Blue in culture

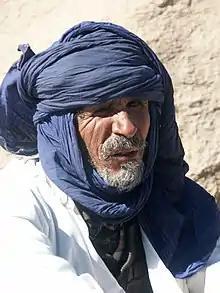
A man of the Tuareg people of North Africa wears a tagelmust or turban dyed with indigo. The indigo stains their skin blue; they were known by early visitors as "the blue men" of the desert.

Many sporting teams make blue their official colour, or use it as detail on kit of a different colour. In addition, the colour is present on the logos of many sports associations. Along with red, blue is the most commonly used non-white colours for teams.